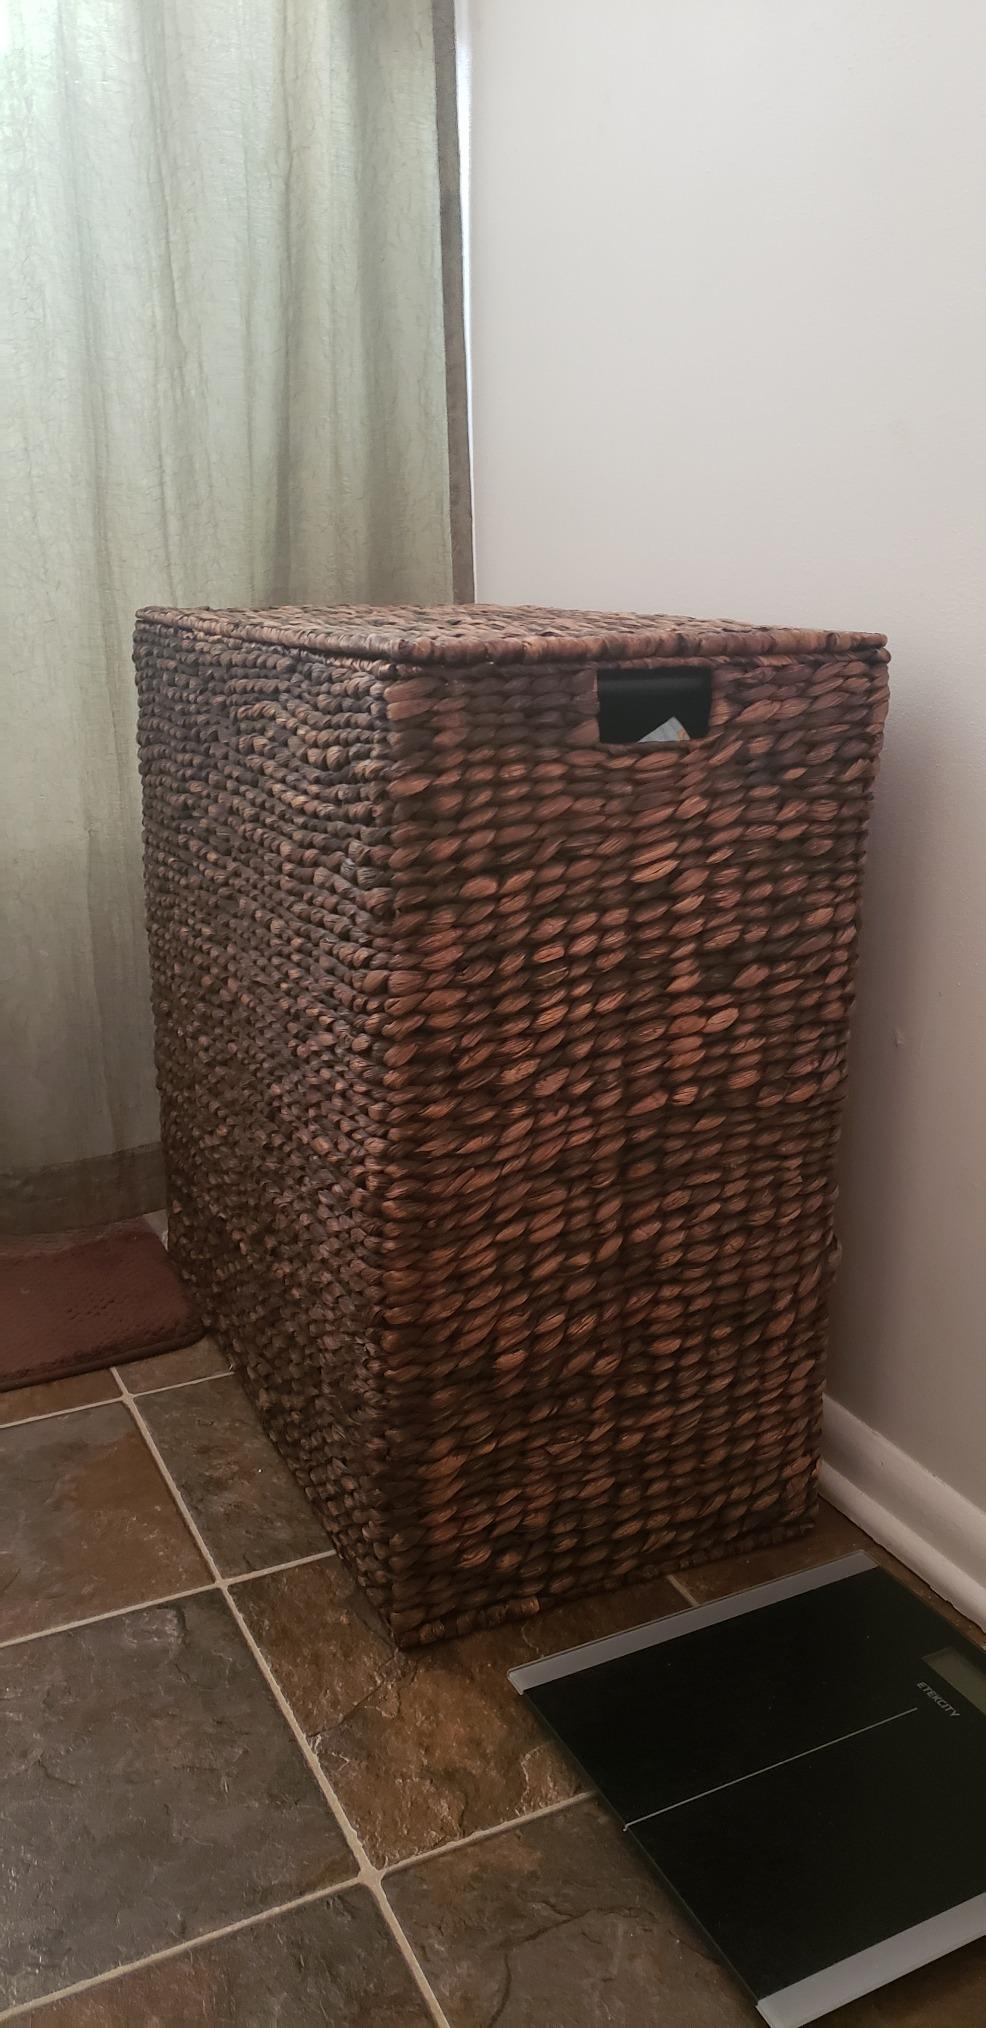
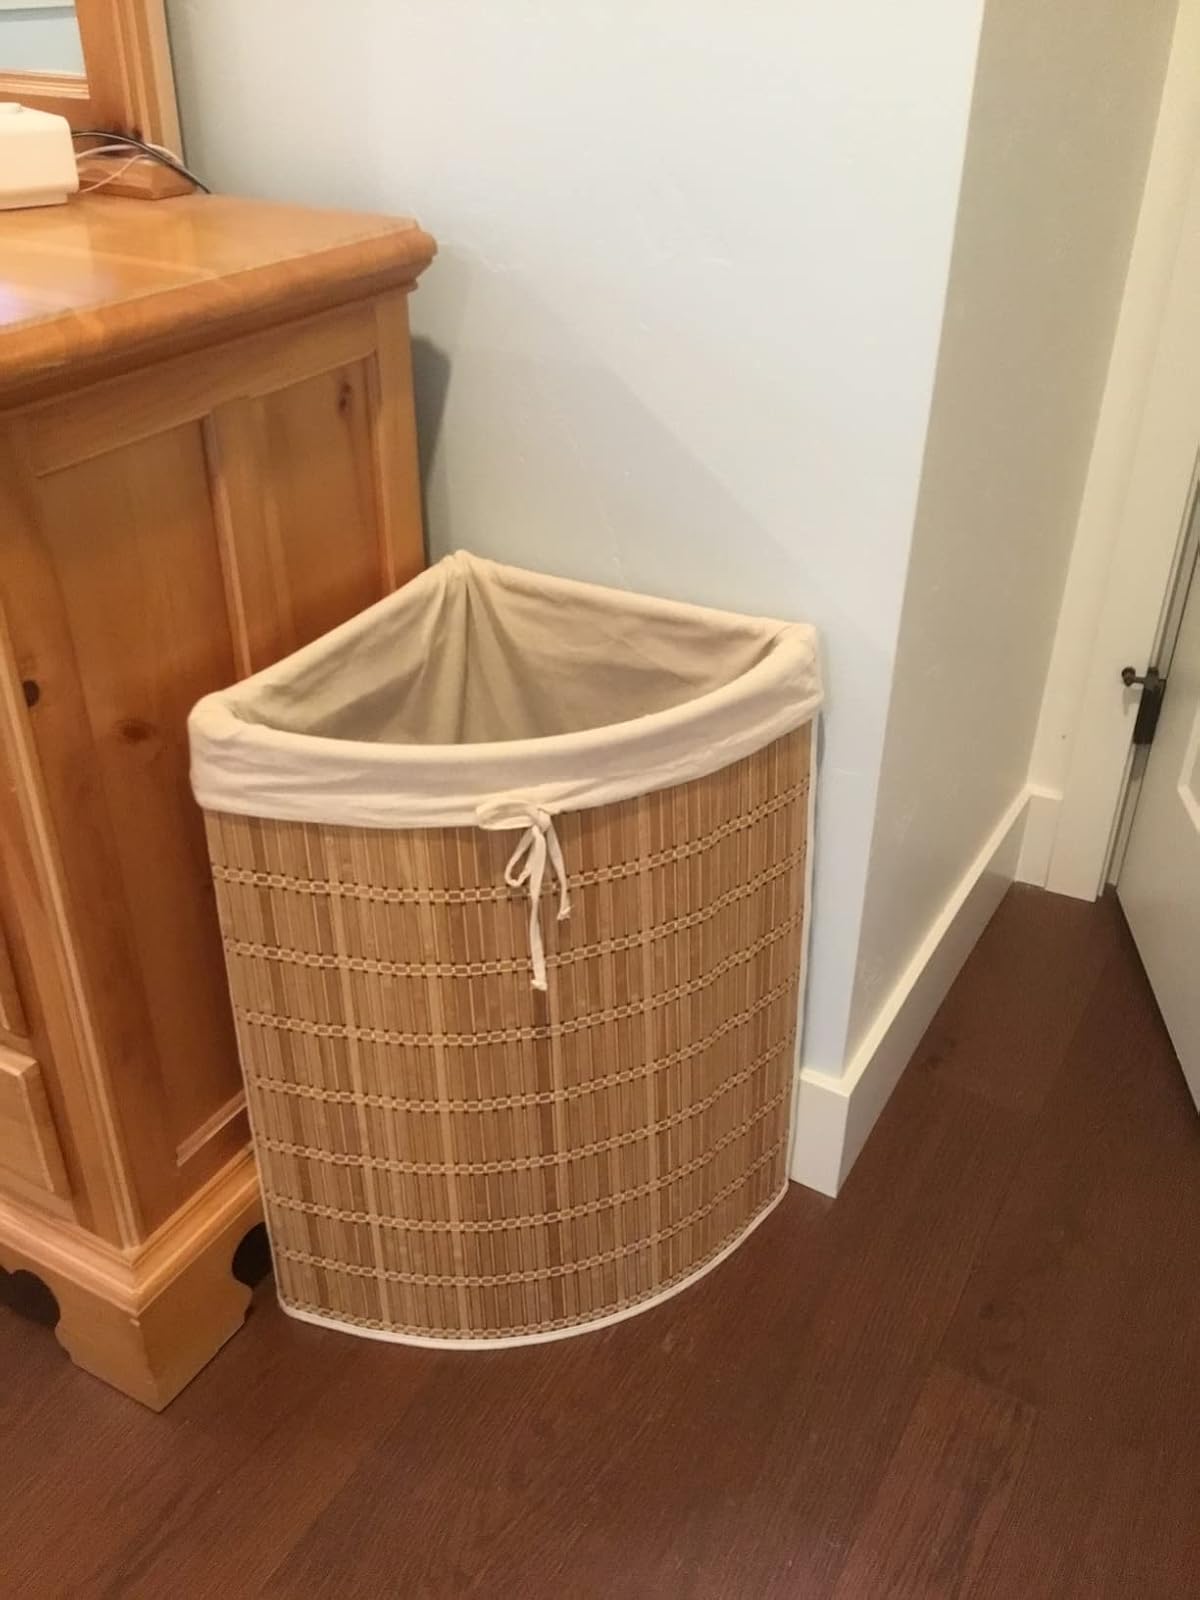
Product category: items_hamper
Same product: no